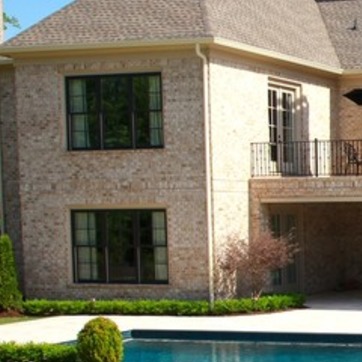
Material: brick